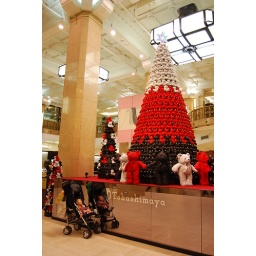
Miku startled by a teddy bear Christmas tree at Nihonbashi Takashimaya.